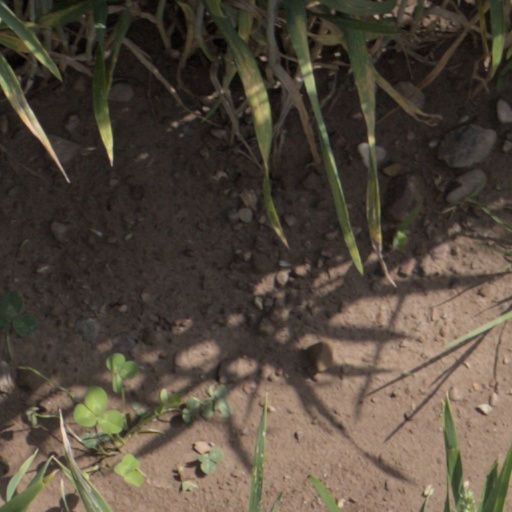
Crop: wheat